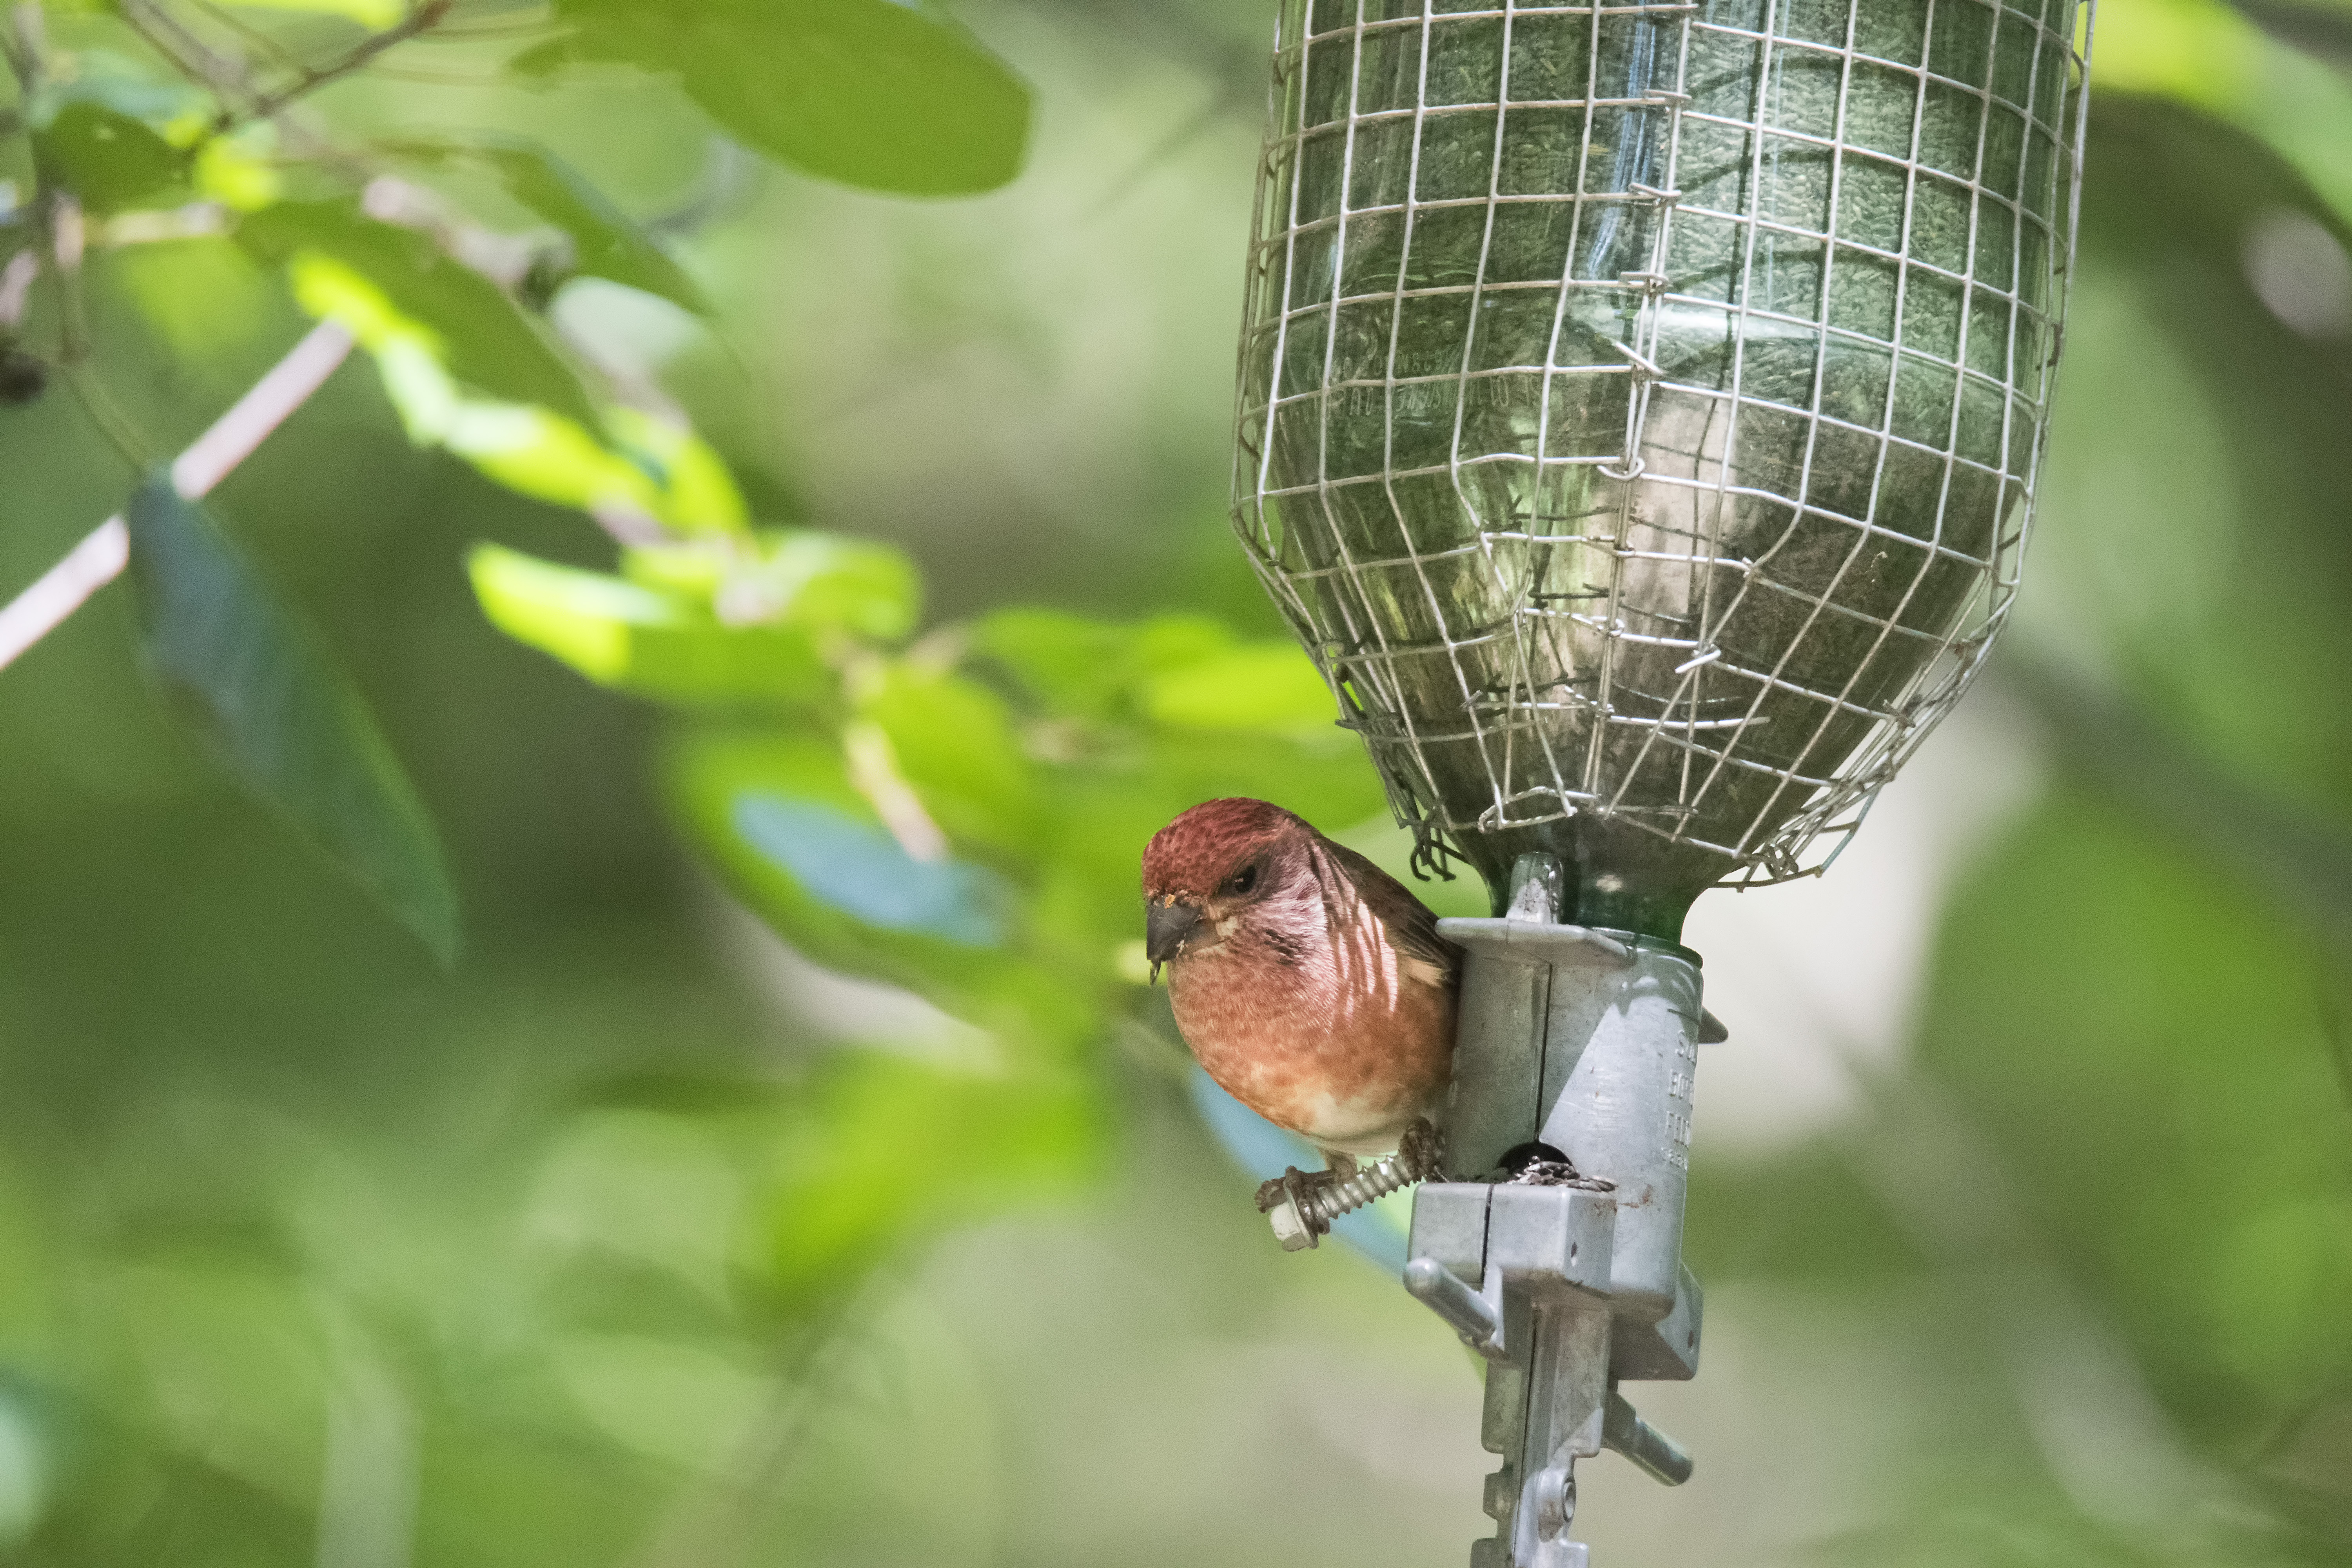
branch, bird, purple, wildlife, fauna, canada, vertebrate, quebec, finch, pourpre, sherbrooke, oiseau, roselin, perching bird